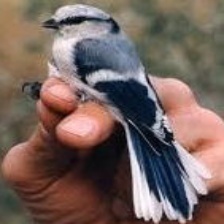
Species: AZURE TIT
Scientific name: CYANISTES CYANUS